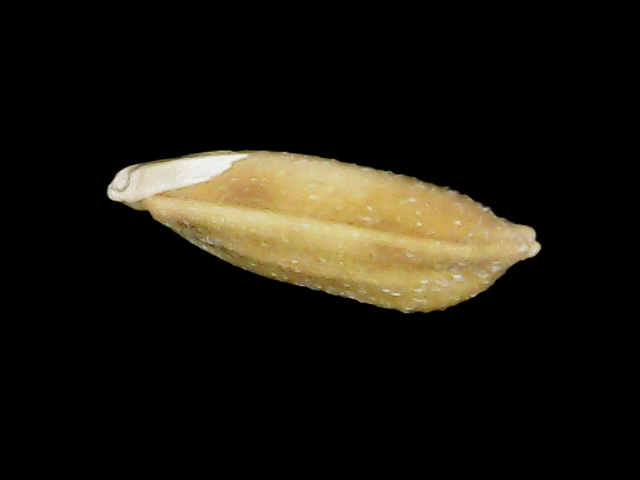
Rice variety: Bd95